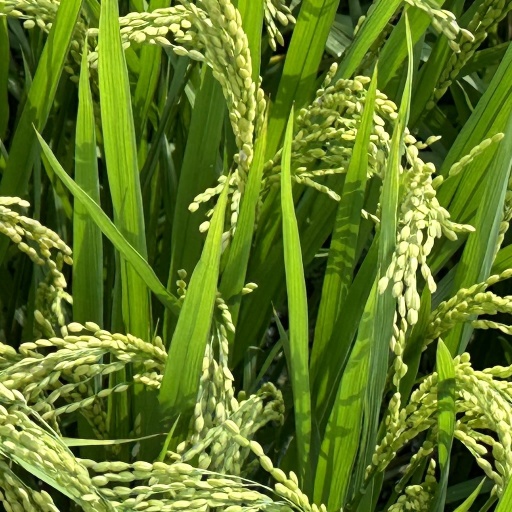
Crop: rice